2014 Guerrero earthquake

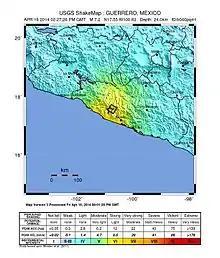
Earthquake intensity map (USGS)

The 2014 Guerrero earthquake occurred with a moment magnitude of 7.2–7.3 that hit the state of Guerrero, close to Acapulco, Mexico, on 18 April at 14:27:26 UTC (9:27 a.m. local time). The epicenter occurred 265 kilometers southwest of Mexico City and at a depth of 24 kilometers. Thrust motion at shallow depths is what caused the earthquake. This was broadly consistent with a slip on or near the Guerrero Seismic Gap, a boundary between the Cocos and North American plates along the Pacific coast approximately 200 kilometers long. The shaking was felt in states as far away as Puebla and Tlaxcala.